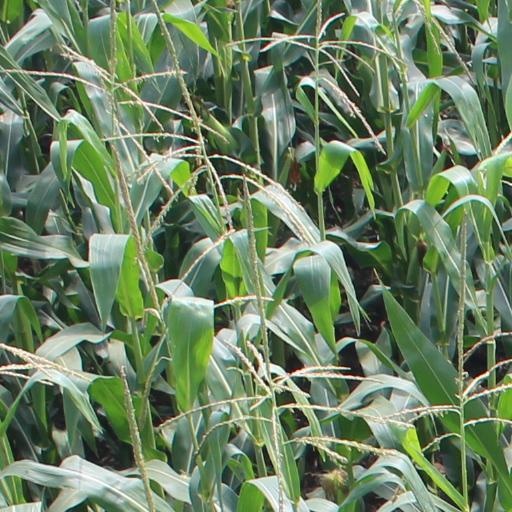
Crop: maize; corn